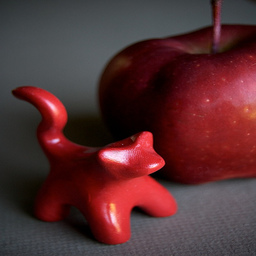
Label: Apple